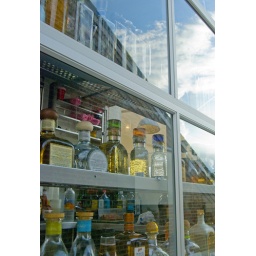
Bar Bottles shot behid glass at an outdoor bar in downtown Woodstock, Georgia. Shows blue sky in reflection